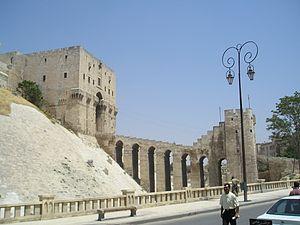
La citadelle désigne deux formes de fortifications différentes. L'acception la plus courante est la partie fortifiée d'une ville, avec des bastions, environnée de fossés pour commander la ville. Elle est donc au cœur de la ville mais peut aussi être en dehors si la position s'avère plus intéressante.